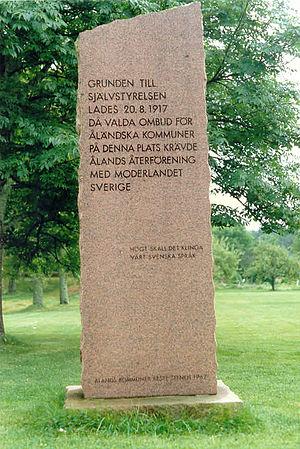
La seule langue officielle d'Åland est, selon l'article 36 de la loi sur l'autonomie, le suédois. Le dialecte parlé à Åland, le Suédois ålandais, est plus proche du suédois parlé en Suède que de celui parlé par la minorité suédophone de Finlande continentale.